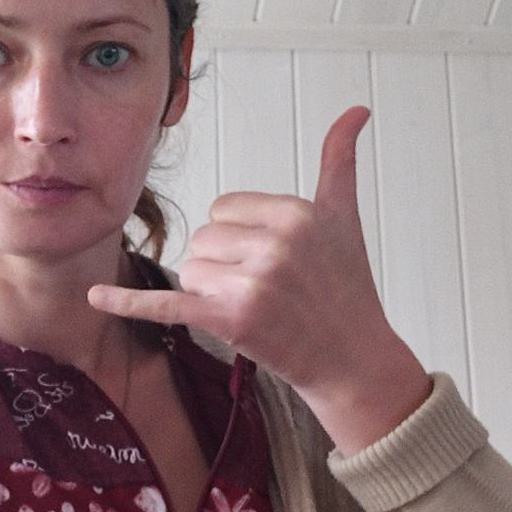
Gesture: call